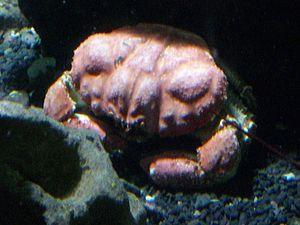
Les Menippidae sont une famille de crabes. Elle comporte 13 espèces actuelles et huit fossiles dans cinq genres.
Pseudocarcinus gigas est une espèce de crabes de la famille des Menippidae, la seule du genre Pseudocarcinus.